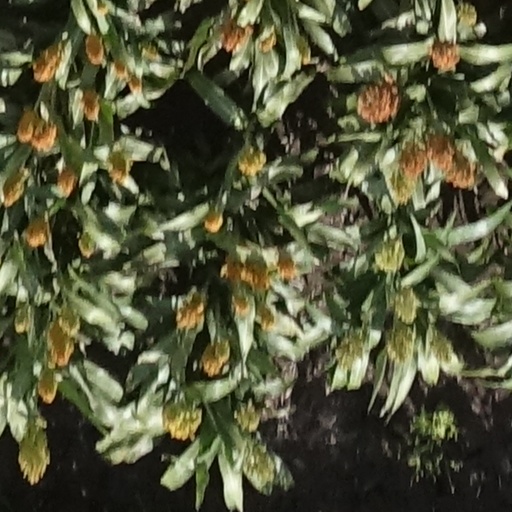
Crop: sorghum